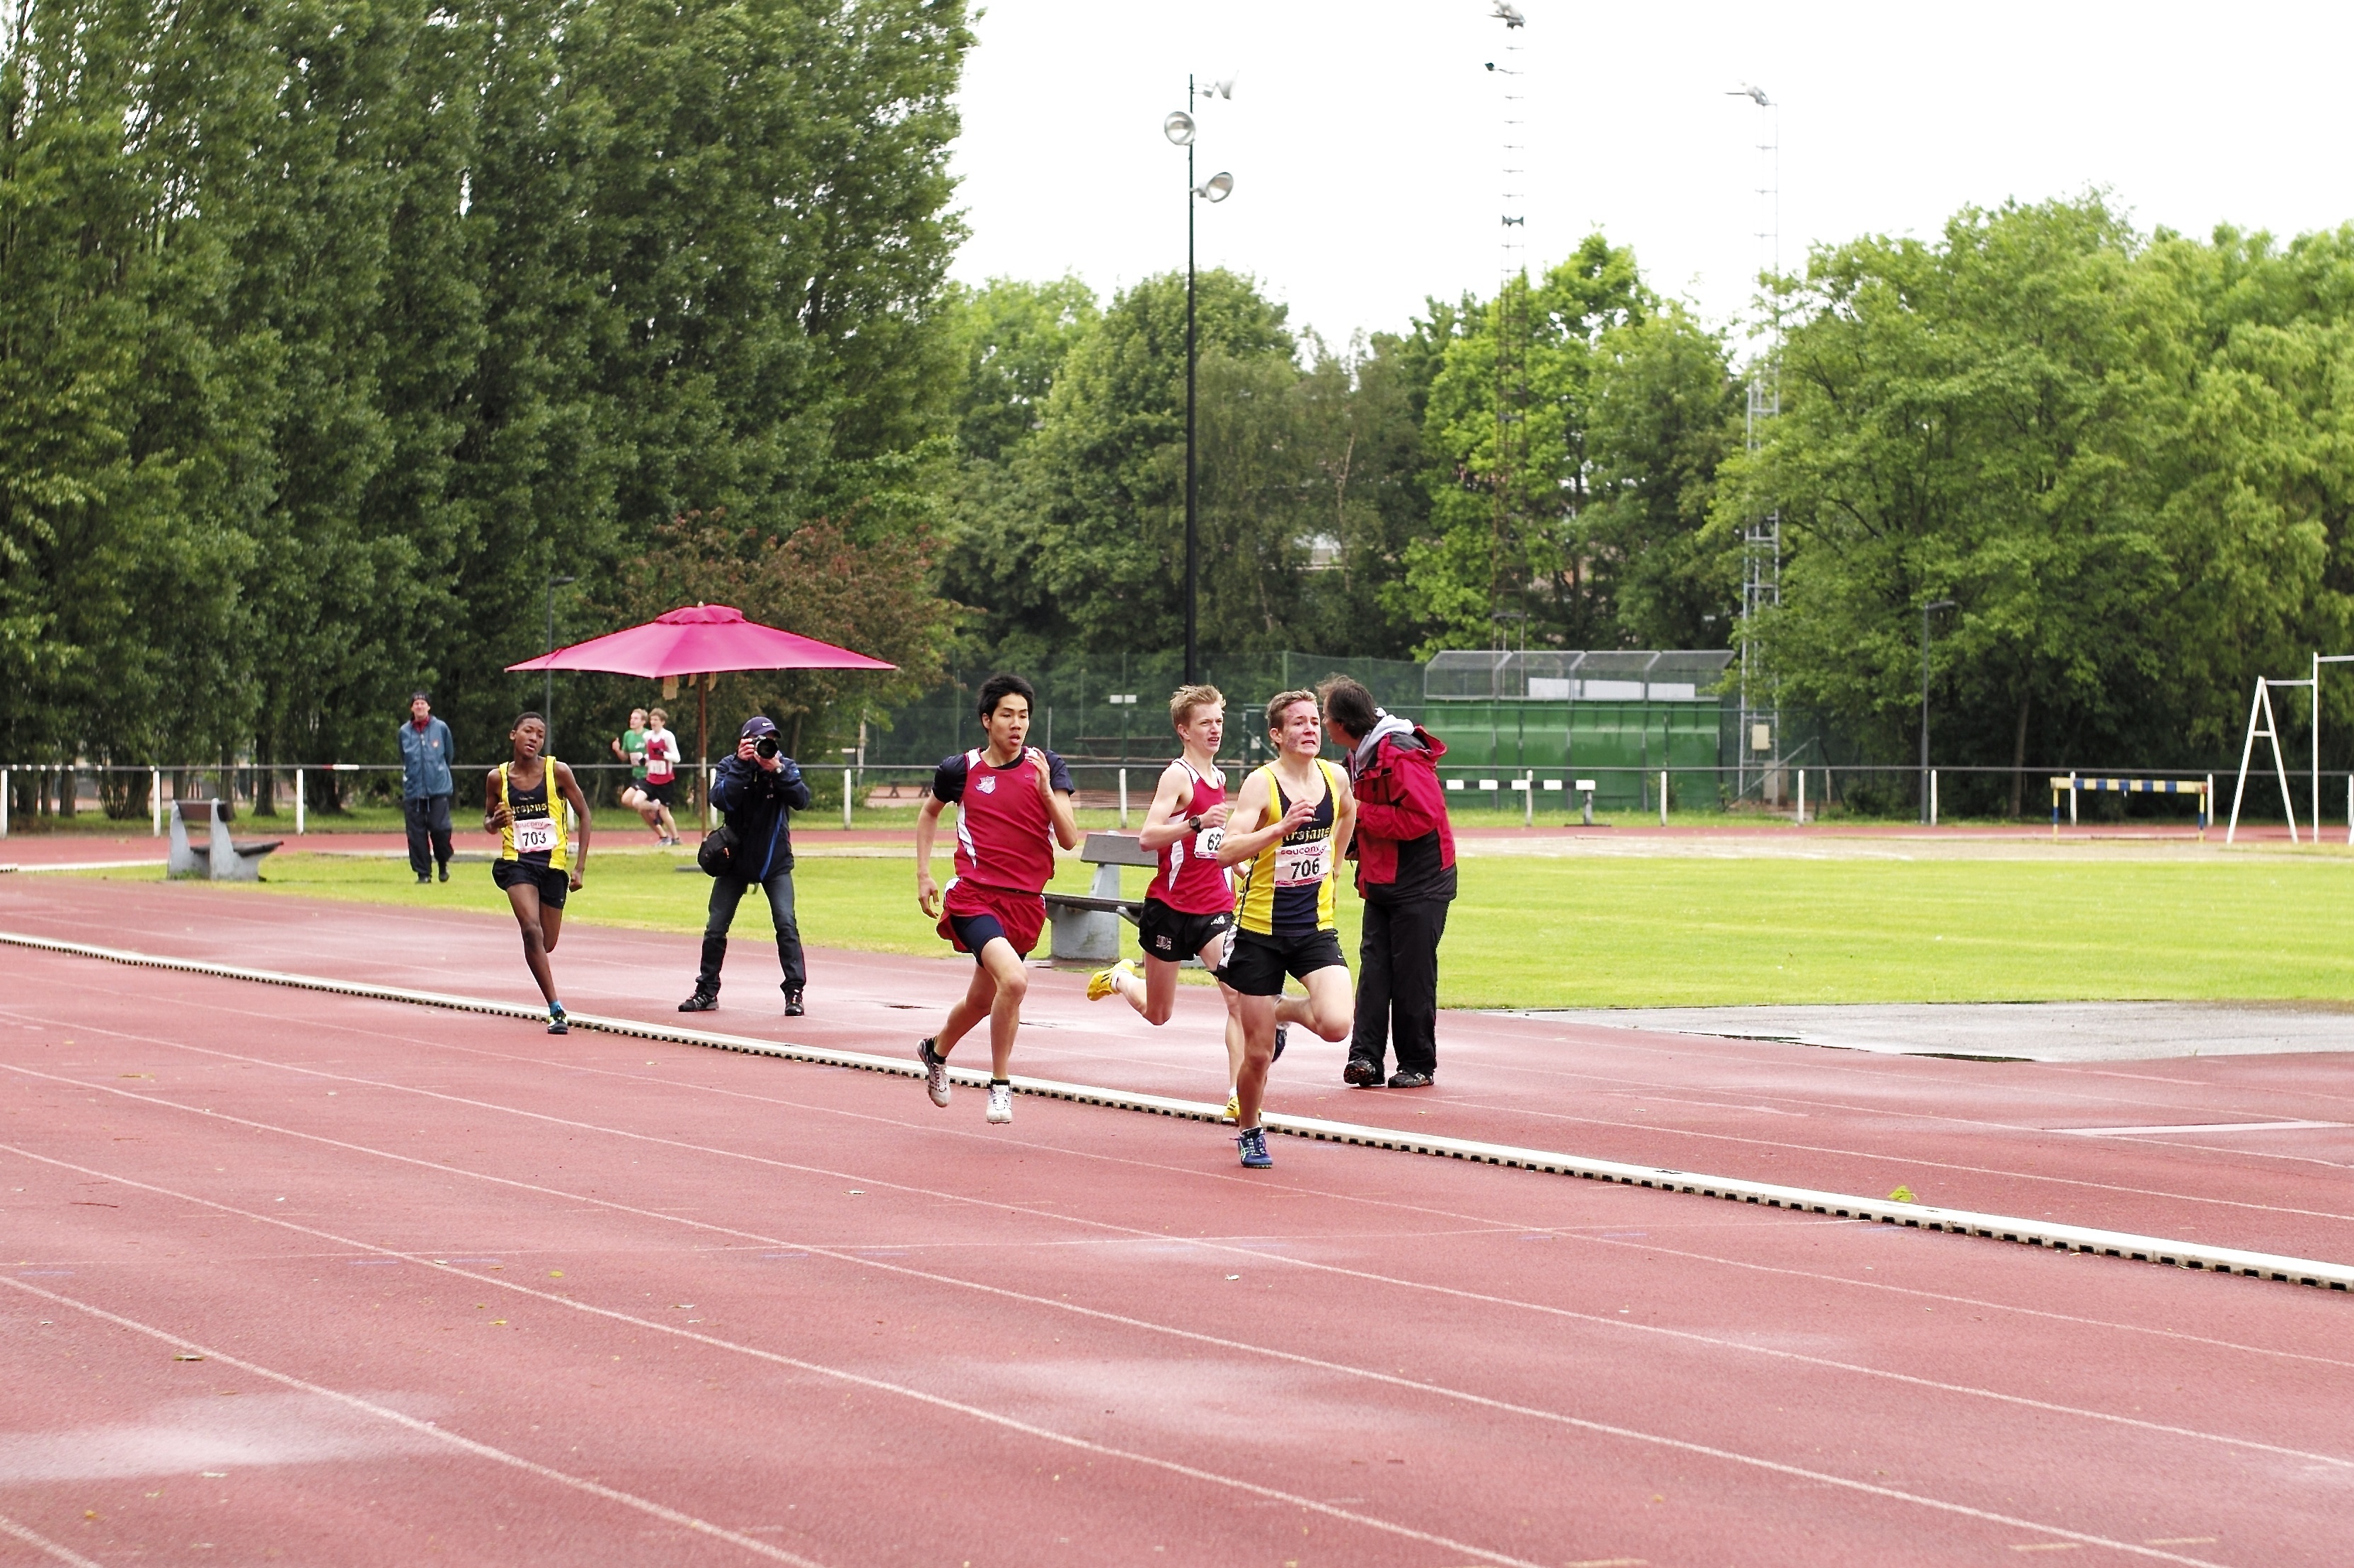
girl, track, sport, boy, running, run, runner, competition, sports, highschool, athletics, meet, sprint, trackfield, track and field athletics